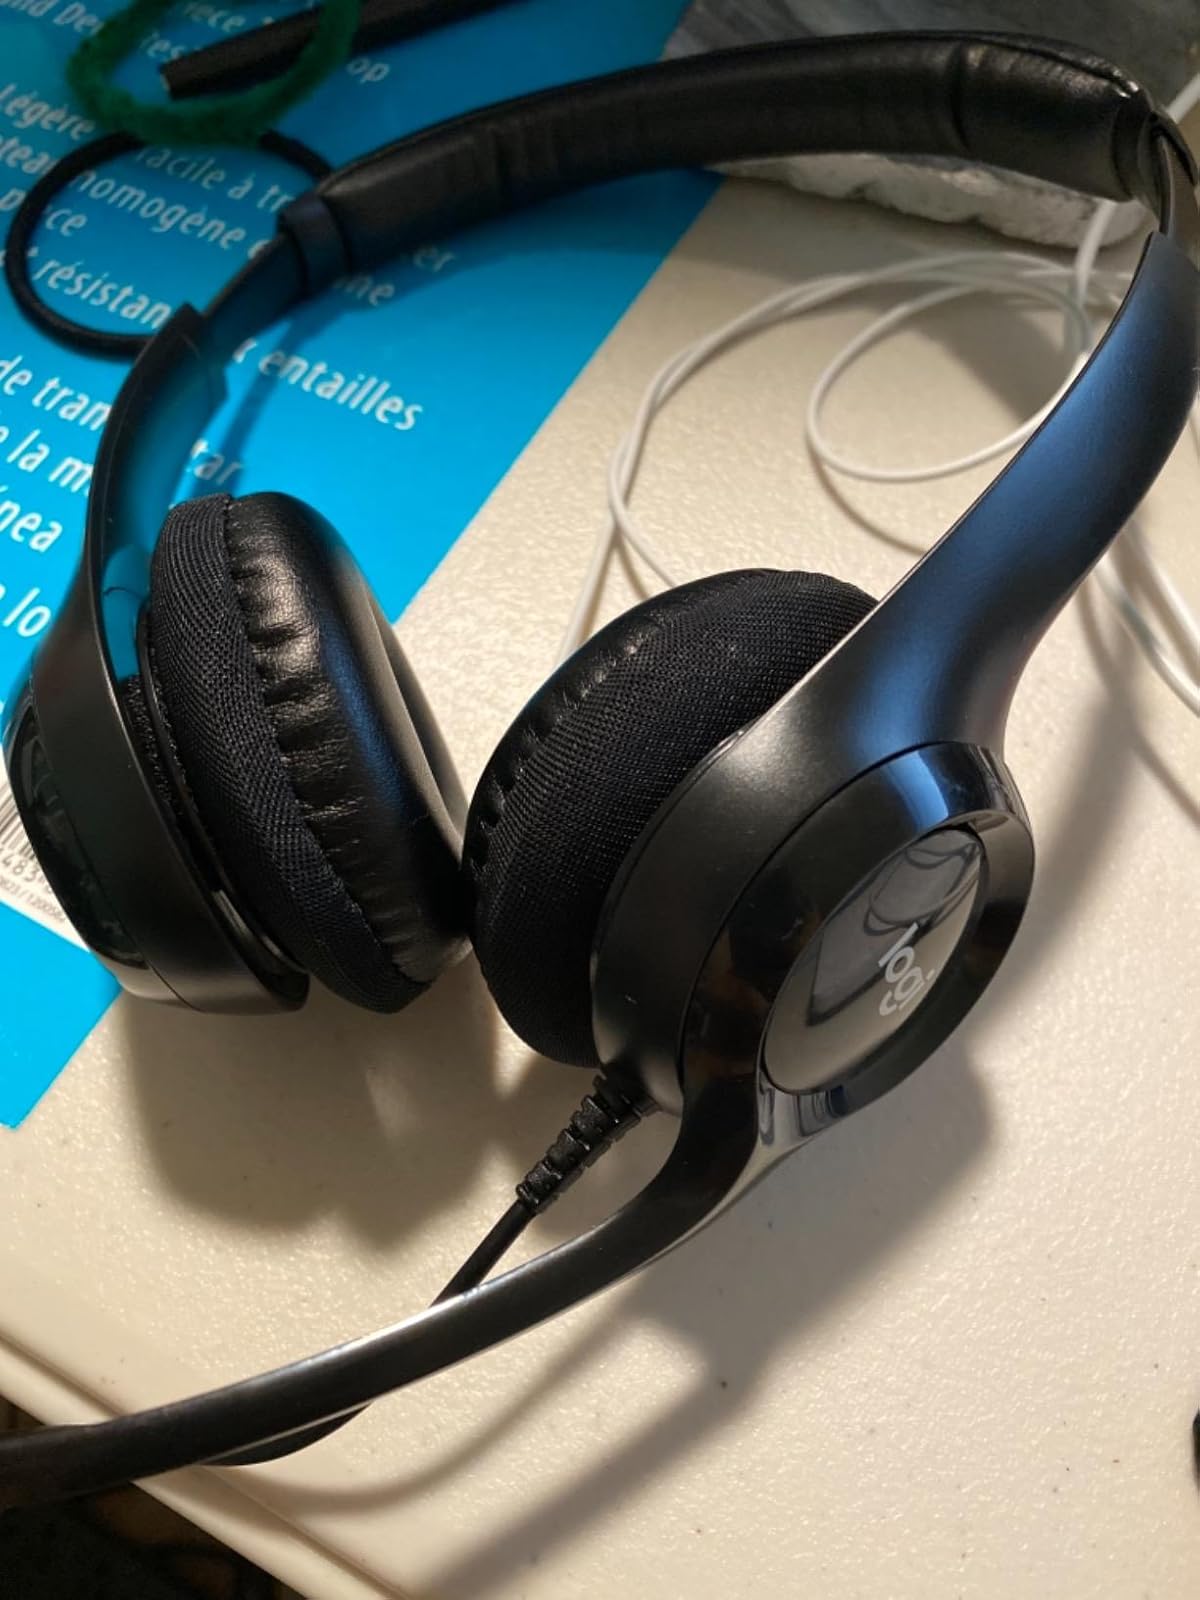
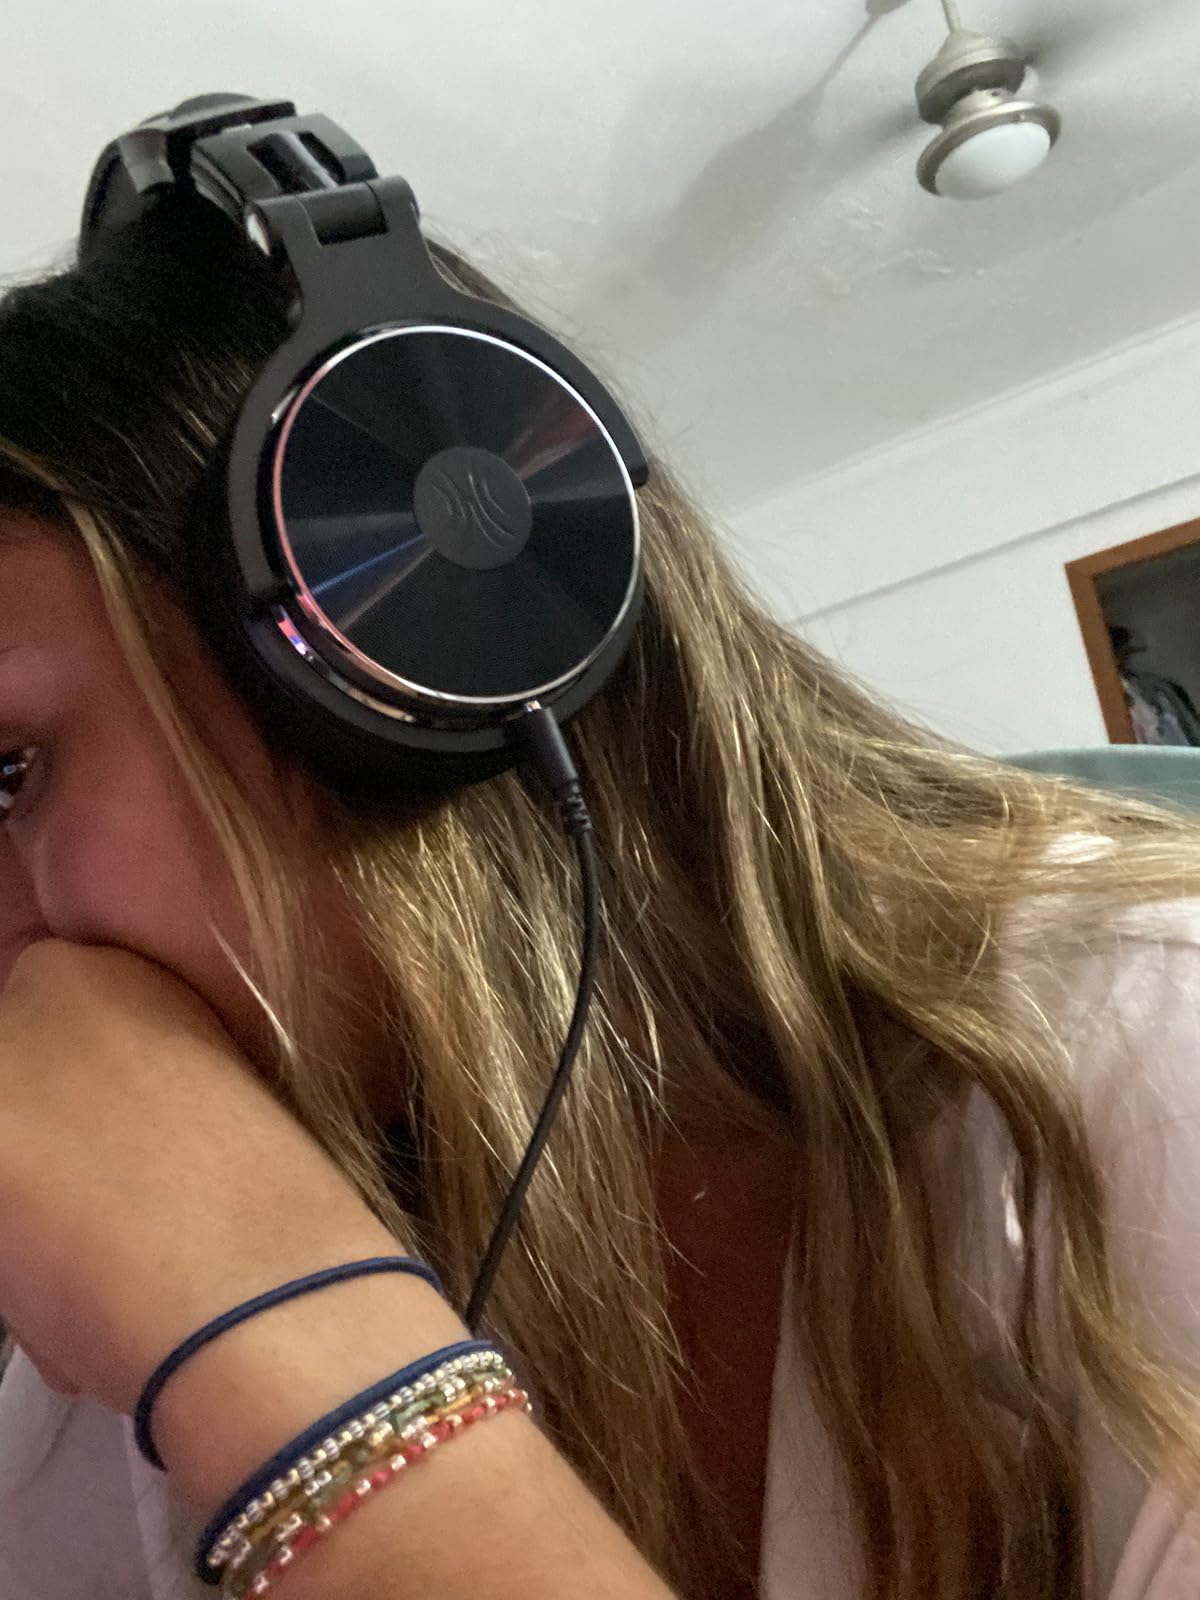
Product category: headphones
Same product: no